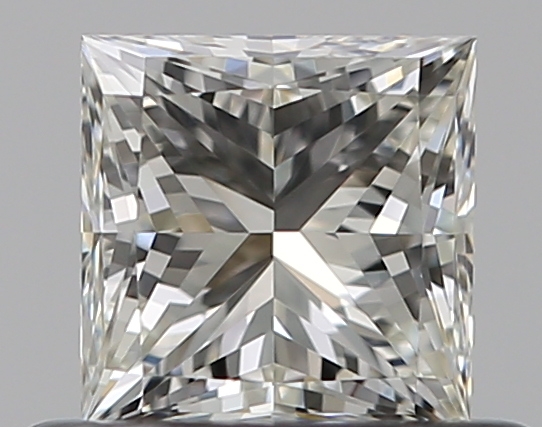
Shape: princess
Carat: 0.5
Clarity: VVS2
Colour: J
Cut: EX
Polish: EX
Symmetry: VG
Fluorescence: F
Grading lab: GIA
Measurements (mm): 4.33 x 4.29 x 3.12